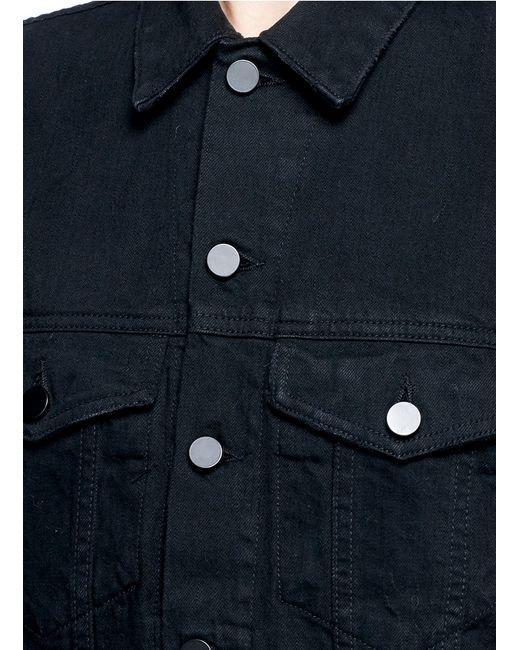
Schwarzes Kragenhemd mit Knöpfen und Taschen